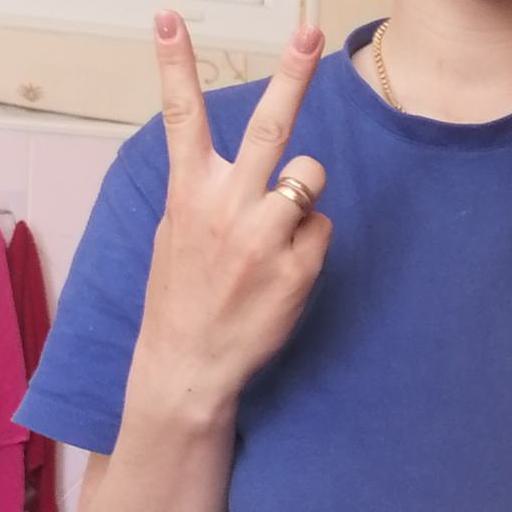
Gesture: peace_inverted